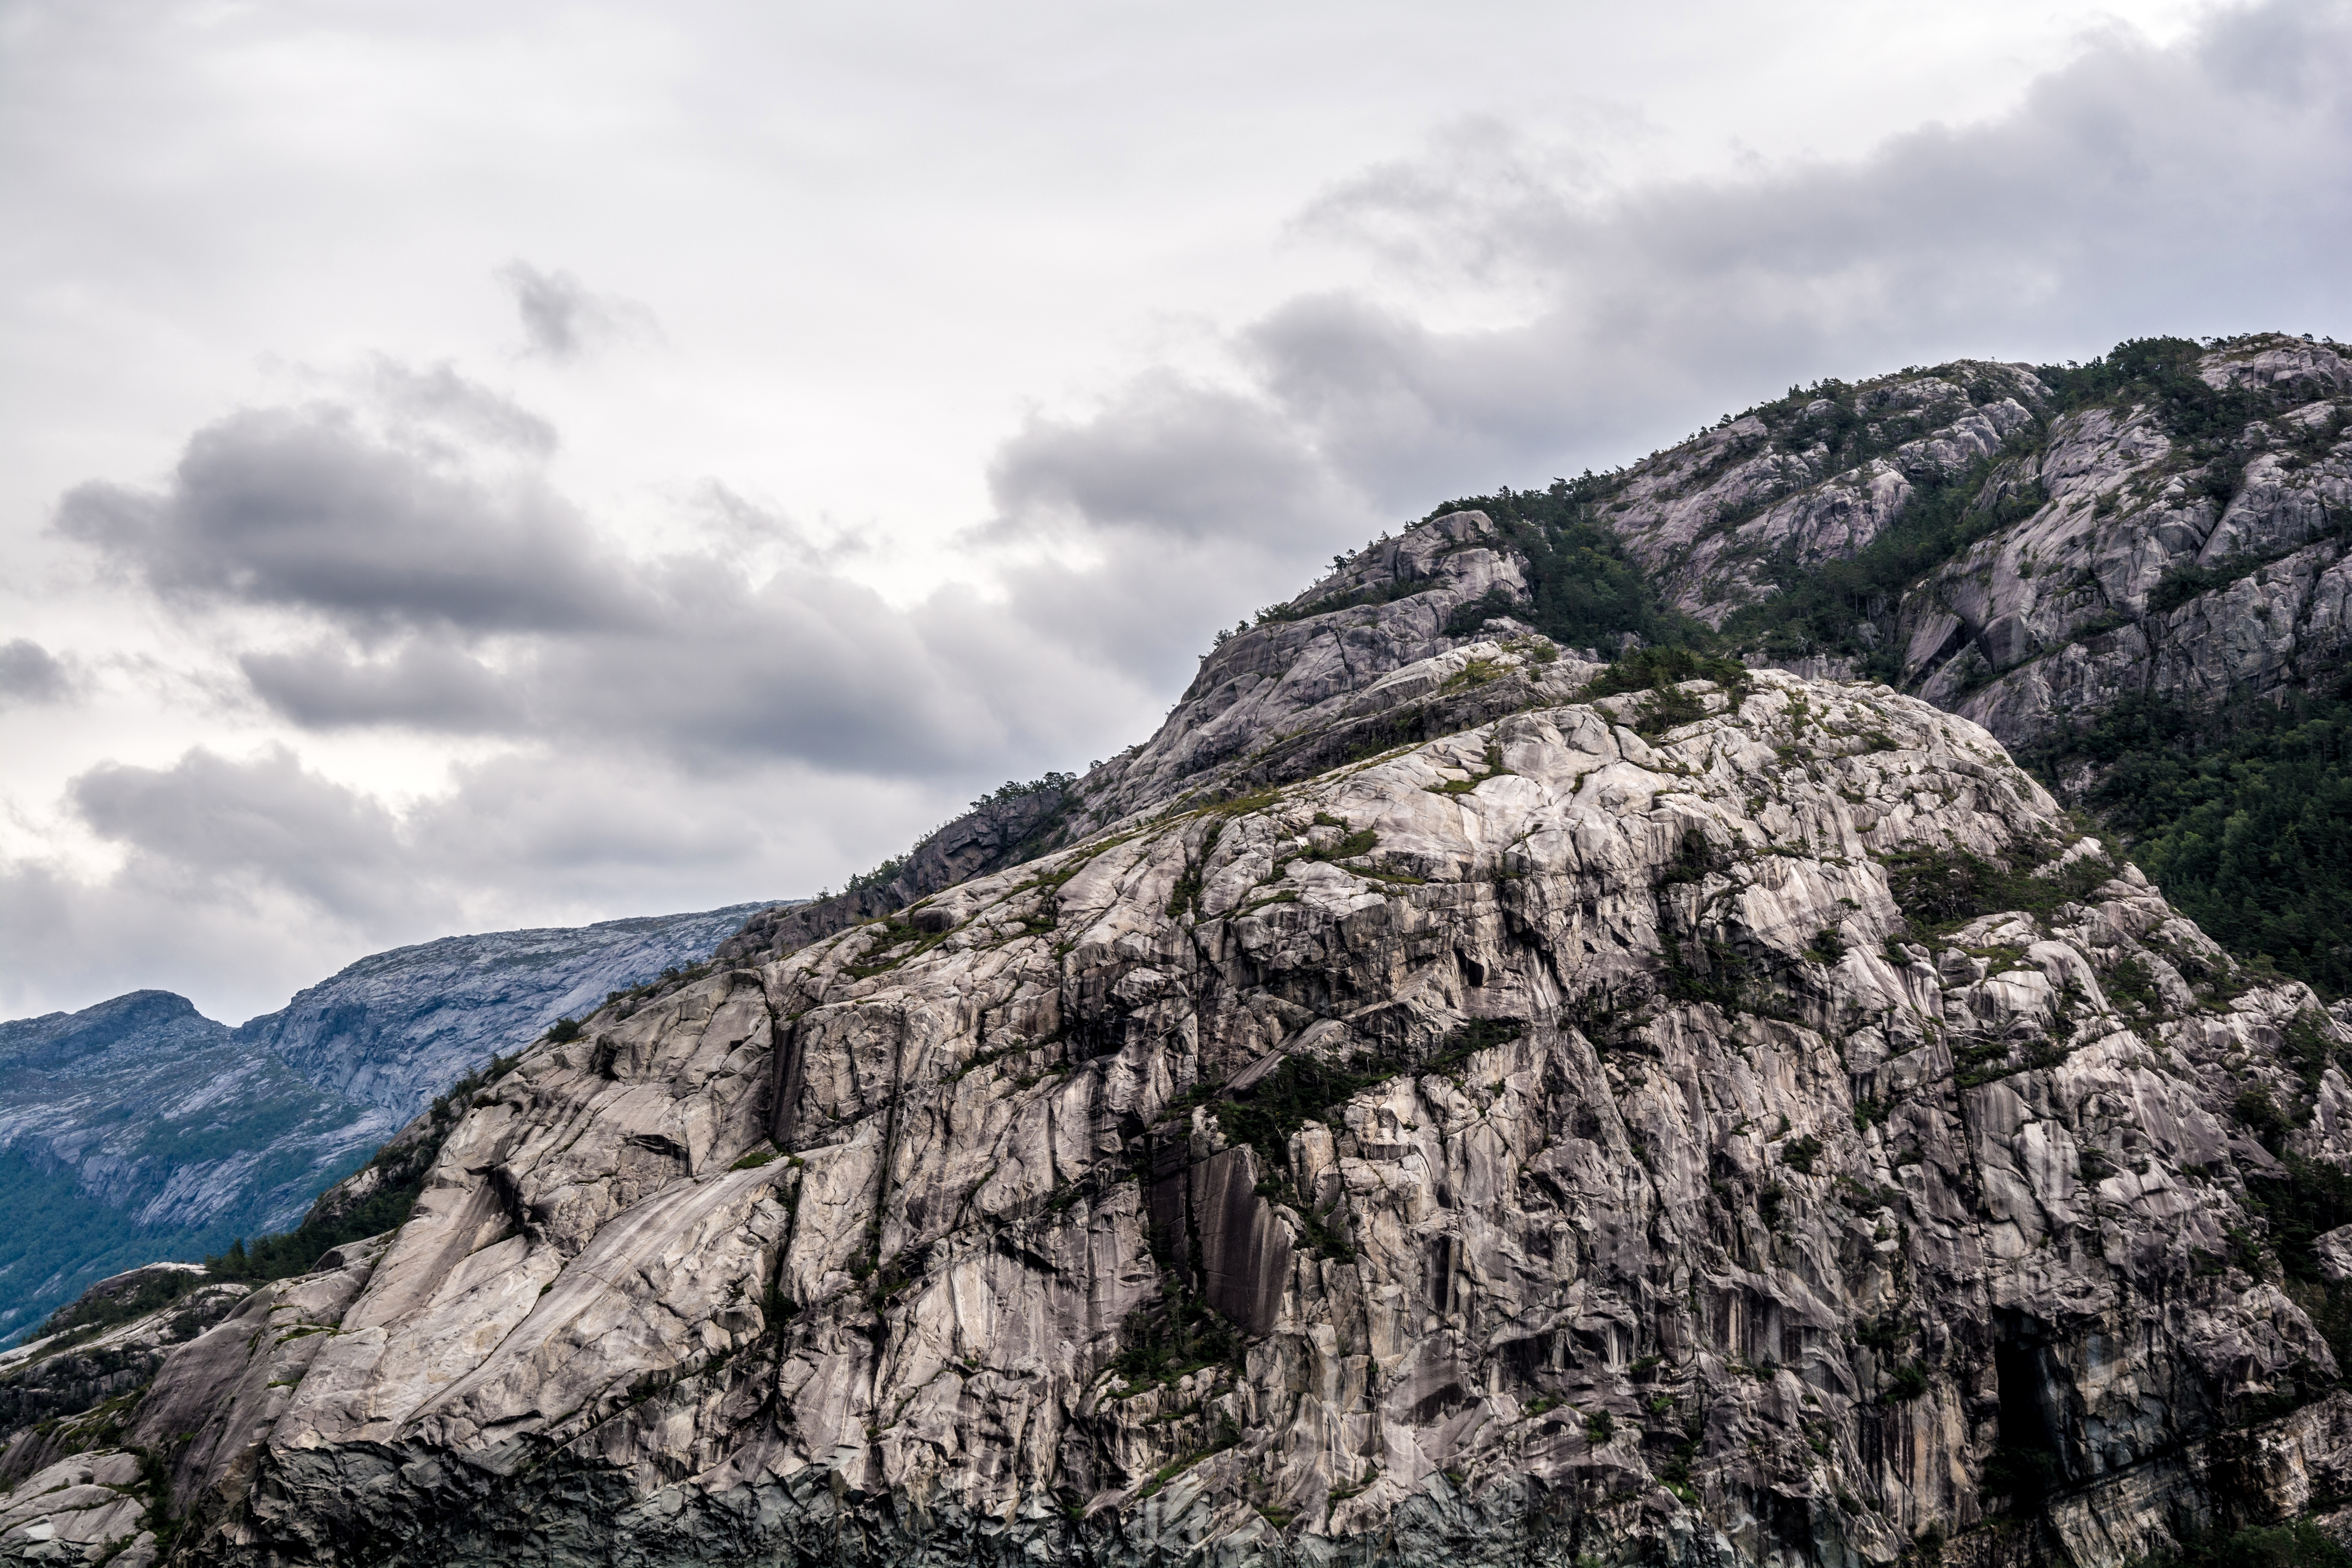
landscape, nature, rock, wilderness, mountain, cloud, hill, mountain range, cliff, terrain, material, ridge, summit, geology, alps, badlands, plateau, fell, landform, mountain pass, geographical feature, mountainous landforms